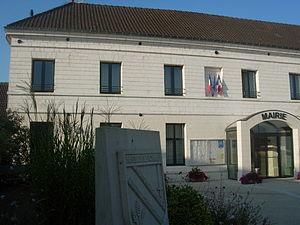
Mairie de Mailly-le-Camp
Mailly-le-Camp est une commune française, située dans le département de l'Aube en région Grand Est. Ses habitants sont appelés les Maillochains et les Maillochaines. La ville est connue pour abriter un grand camp militaire depuis le début du XXᵉ siècle.